Judaism

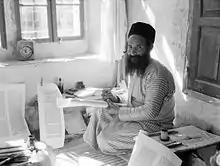
A Yemeni sofer writing a torah in the 1930s

From the time of the Mishnah and Talmud to the present, Judaism has required specialists or authorities for the practice of very few rituals or ceremonies. A Jew can fulfill most requirements for prayer by himself. Some activities—reading the Torah and "haftarah" (a supplementary portion from the Prophets or Writings), the prayer for mourners, the blessings for bridegroom and bride, the complete grace after meals—require a "minyan", the presence of ten Jews.